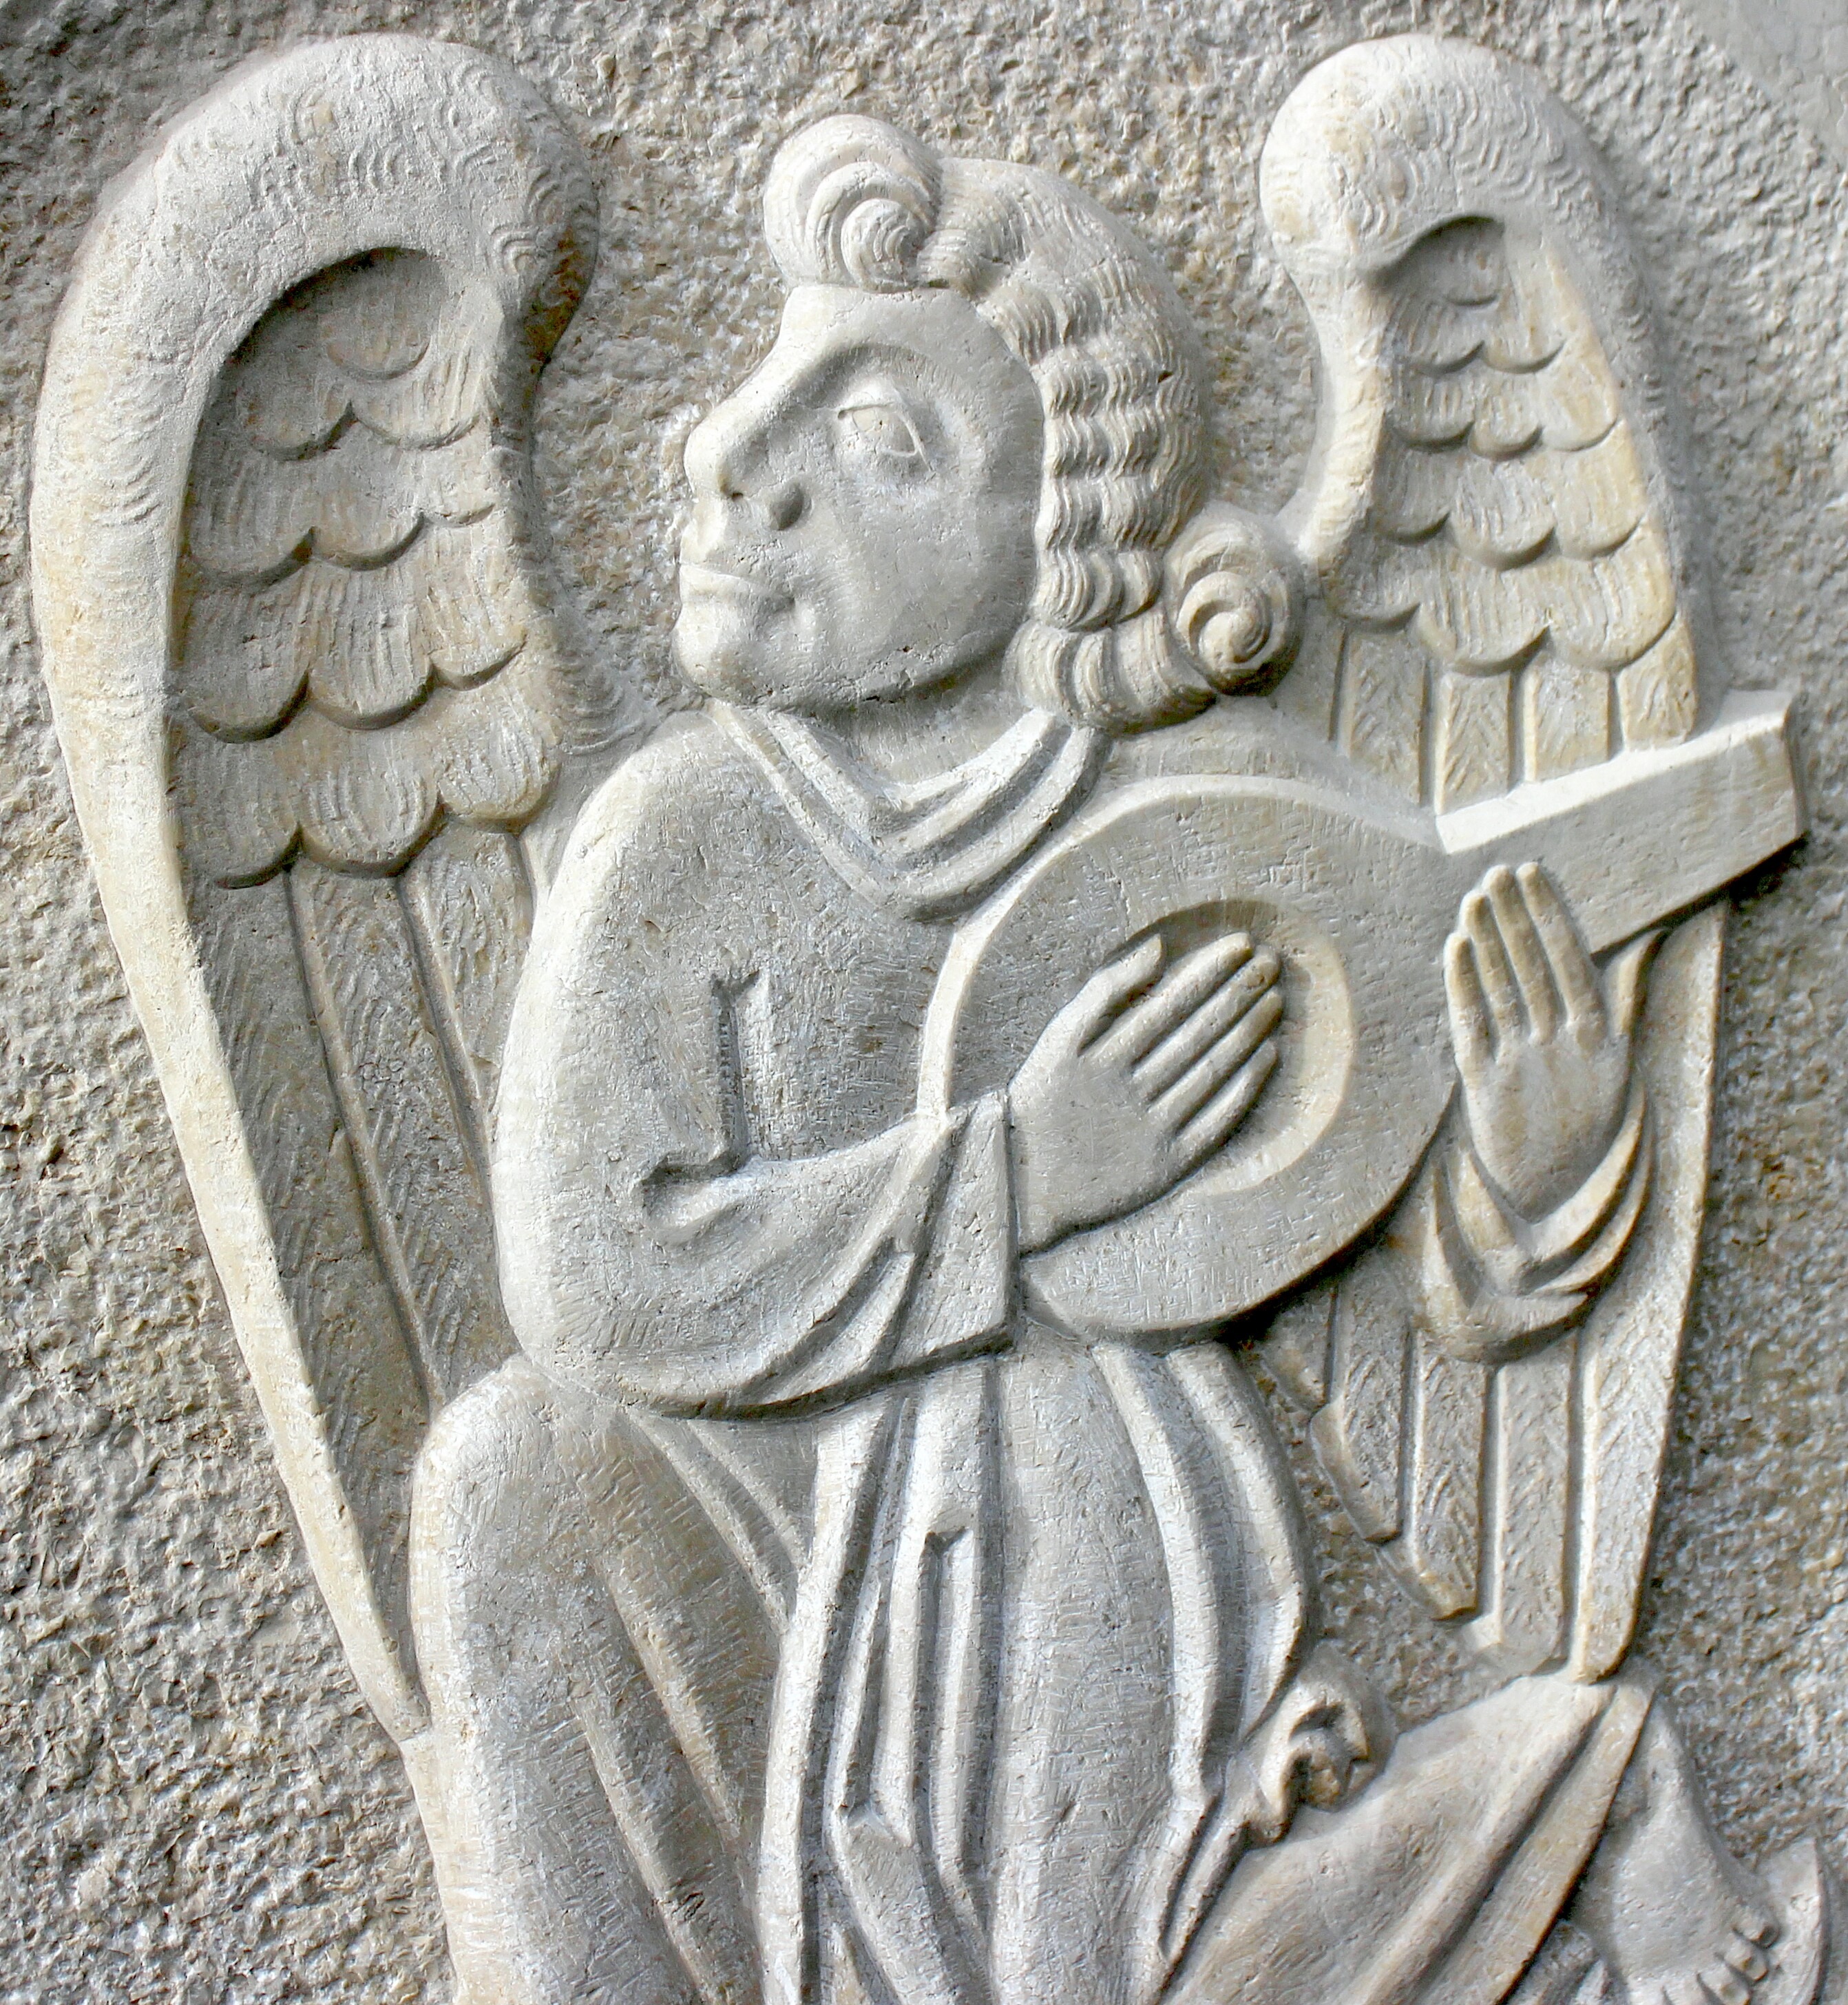
music, stone, monument, statue, musician, sculpture, angel, art, temple, carving, relief, stele, stone sculpture, archaeological site, stone carving, ancient history